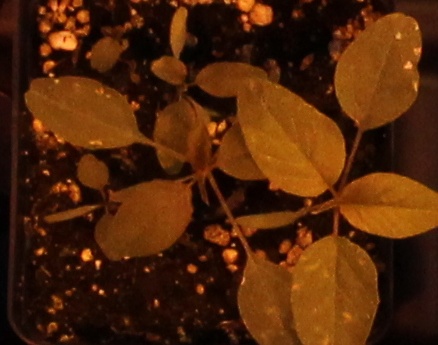
Label: Palmer Amaranth